UEFA Euro 1992

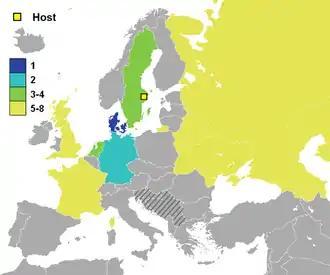
Results. Yugoslavia (stripes) qualified and were going to participate as FR Yugoslavia, but banned and replaced by Denmark. CIS (yellow on the right side of the map) qualified as Soviet Union.

The teams finishing in the top two positions in each of the two groups progress to the semi-finals, while the bottom two teams in each group were eliminated from the tournament.